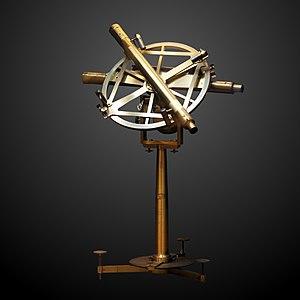
Un cercle répétiteur est un ancien instrument de mesure angulaire employé en géodésie à partir de la fin du XVIIIᵉ siècle. Il permet de mesurer des distances angulaires en répétant plusieurs fois la même observation sur le cercle sans revenir au zéro ; ainsi les erreurs de lecture et de graduation du limbe sont-elles divisées par le nombre d'observations.
Le mètre, de symbole m, est l'unité de longueur du Système international. C'est l'une de ses sept unités de base, à partir desquelles sont construites les unités dérivées.